Micheline (liqueur)

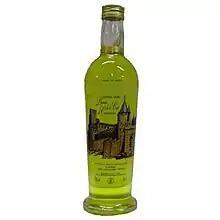
modern bottle of La Micheline

Micheline, branded as La Micheline, is a French liqueur made in Carcassonne and created by Michel Sabatier in 1856. Sabatier, who was also creator of an aperitif called L'Or-Kina, claimed in his advertising that the liqueur came from a traditional recipe traced back to a Michelin Boato in the Fourth Century.